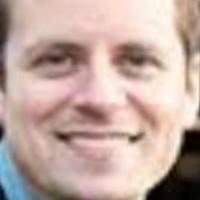
Age group: age 21-30